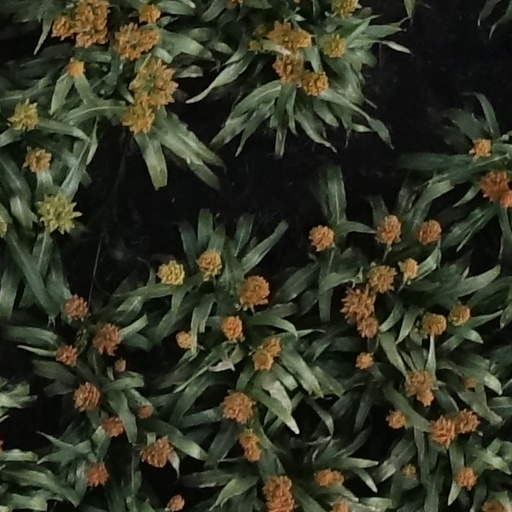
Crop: sorghum